Adolph Menzel

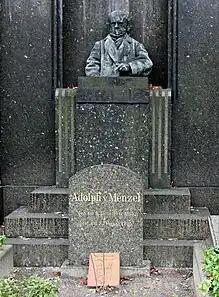
Menzel's tomb in Berlin

The paintings which were available to the public garnered recognition not only within Germany, but from the French avant-garde as well: Edgar Degas admired and copied his work, calling him "the greatest living master", and Louis Edmond Duranty wrote of his art: